Bernardo Marques

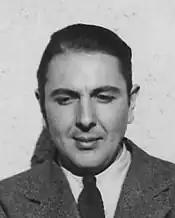
Bernardo Marques (1939)

Bernardo Loureiro Marques (Silves, 1898 - Lisbon, 1962), was a Portuguese painter, illustrator, graphic artist and caricaturist. He was one of the most relevant Portuguese artists of his generation. He was married to the painter, Ofélia Marques.